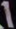
Number: 1